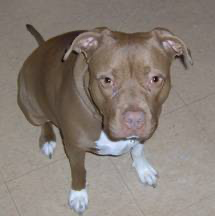
Animal: dog
Breed: american pit bull terrier